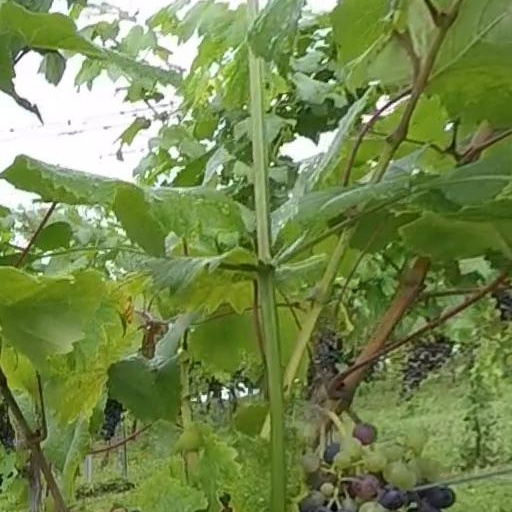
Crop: grape